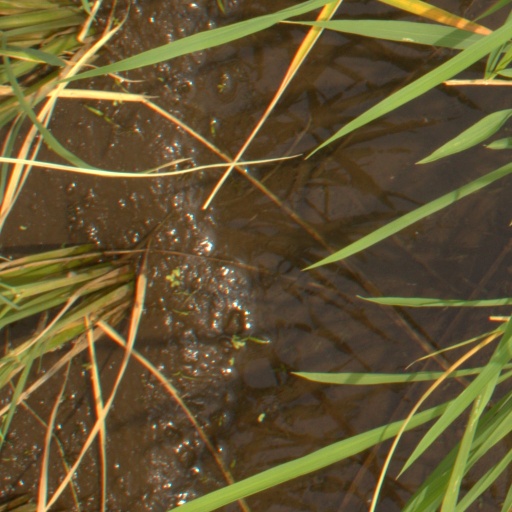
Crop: rice